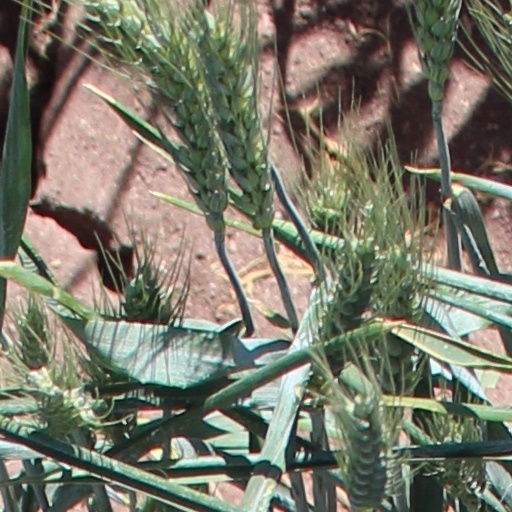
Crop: wheat